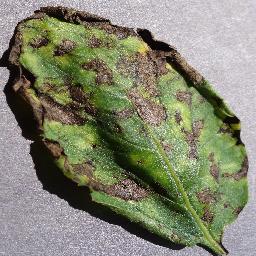
Label: Potato___Early_blight